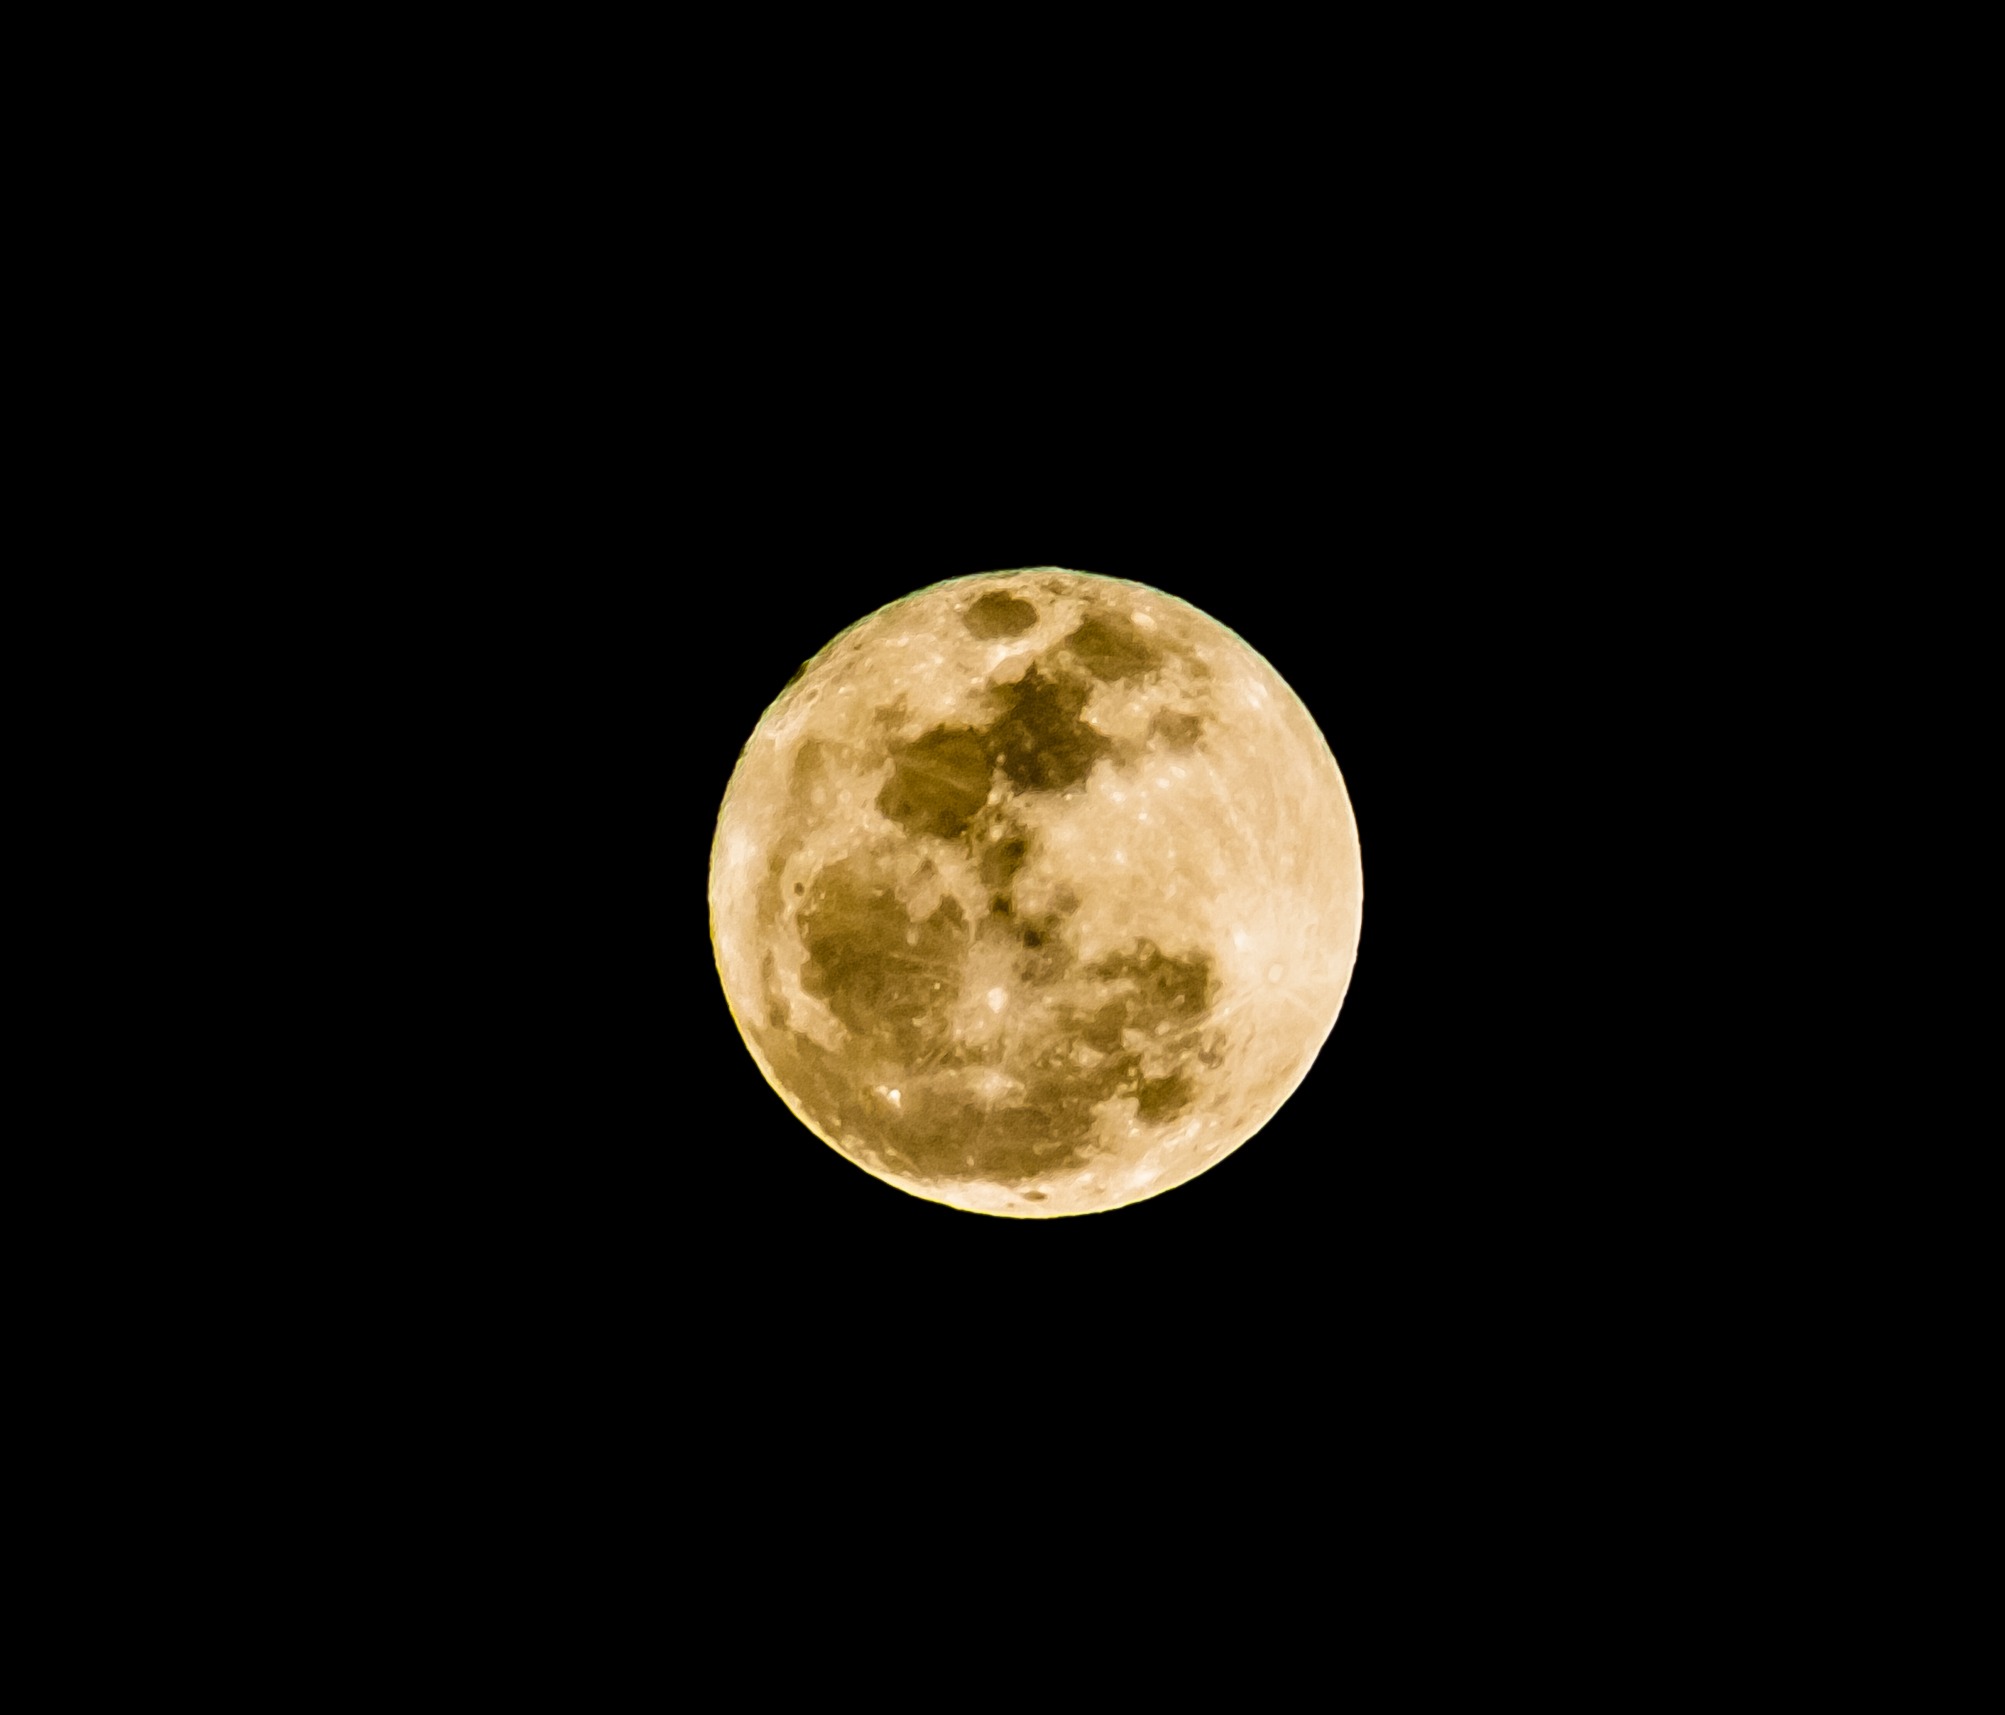
night, atmosphere, moon, full moon, circle, astronomical object, celestial event